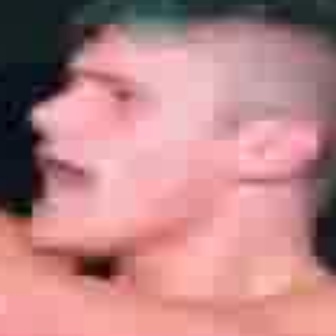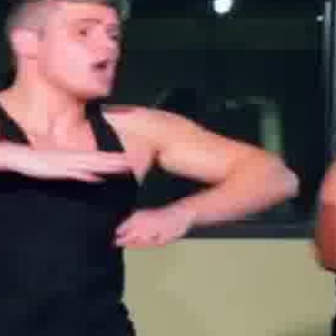
  Please identify the target specified by the bounding box [18,51,211,244] in the first image and locate it in the second image. Return the coordinates in [x_min,y_min,x_max,y_max] format.
Answer: [36,9,120,94]